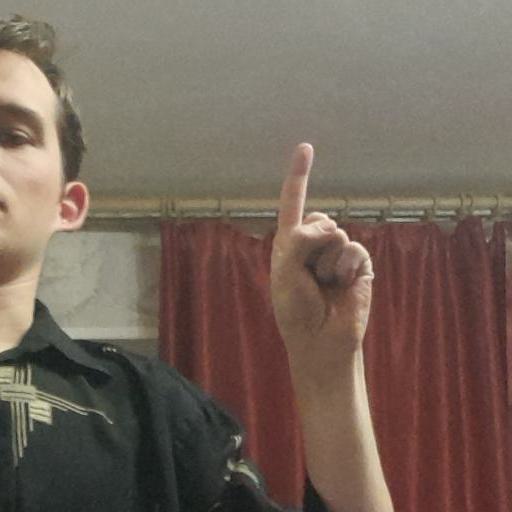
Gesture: one